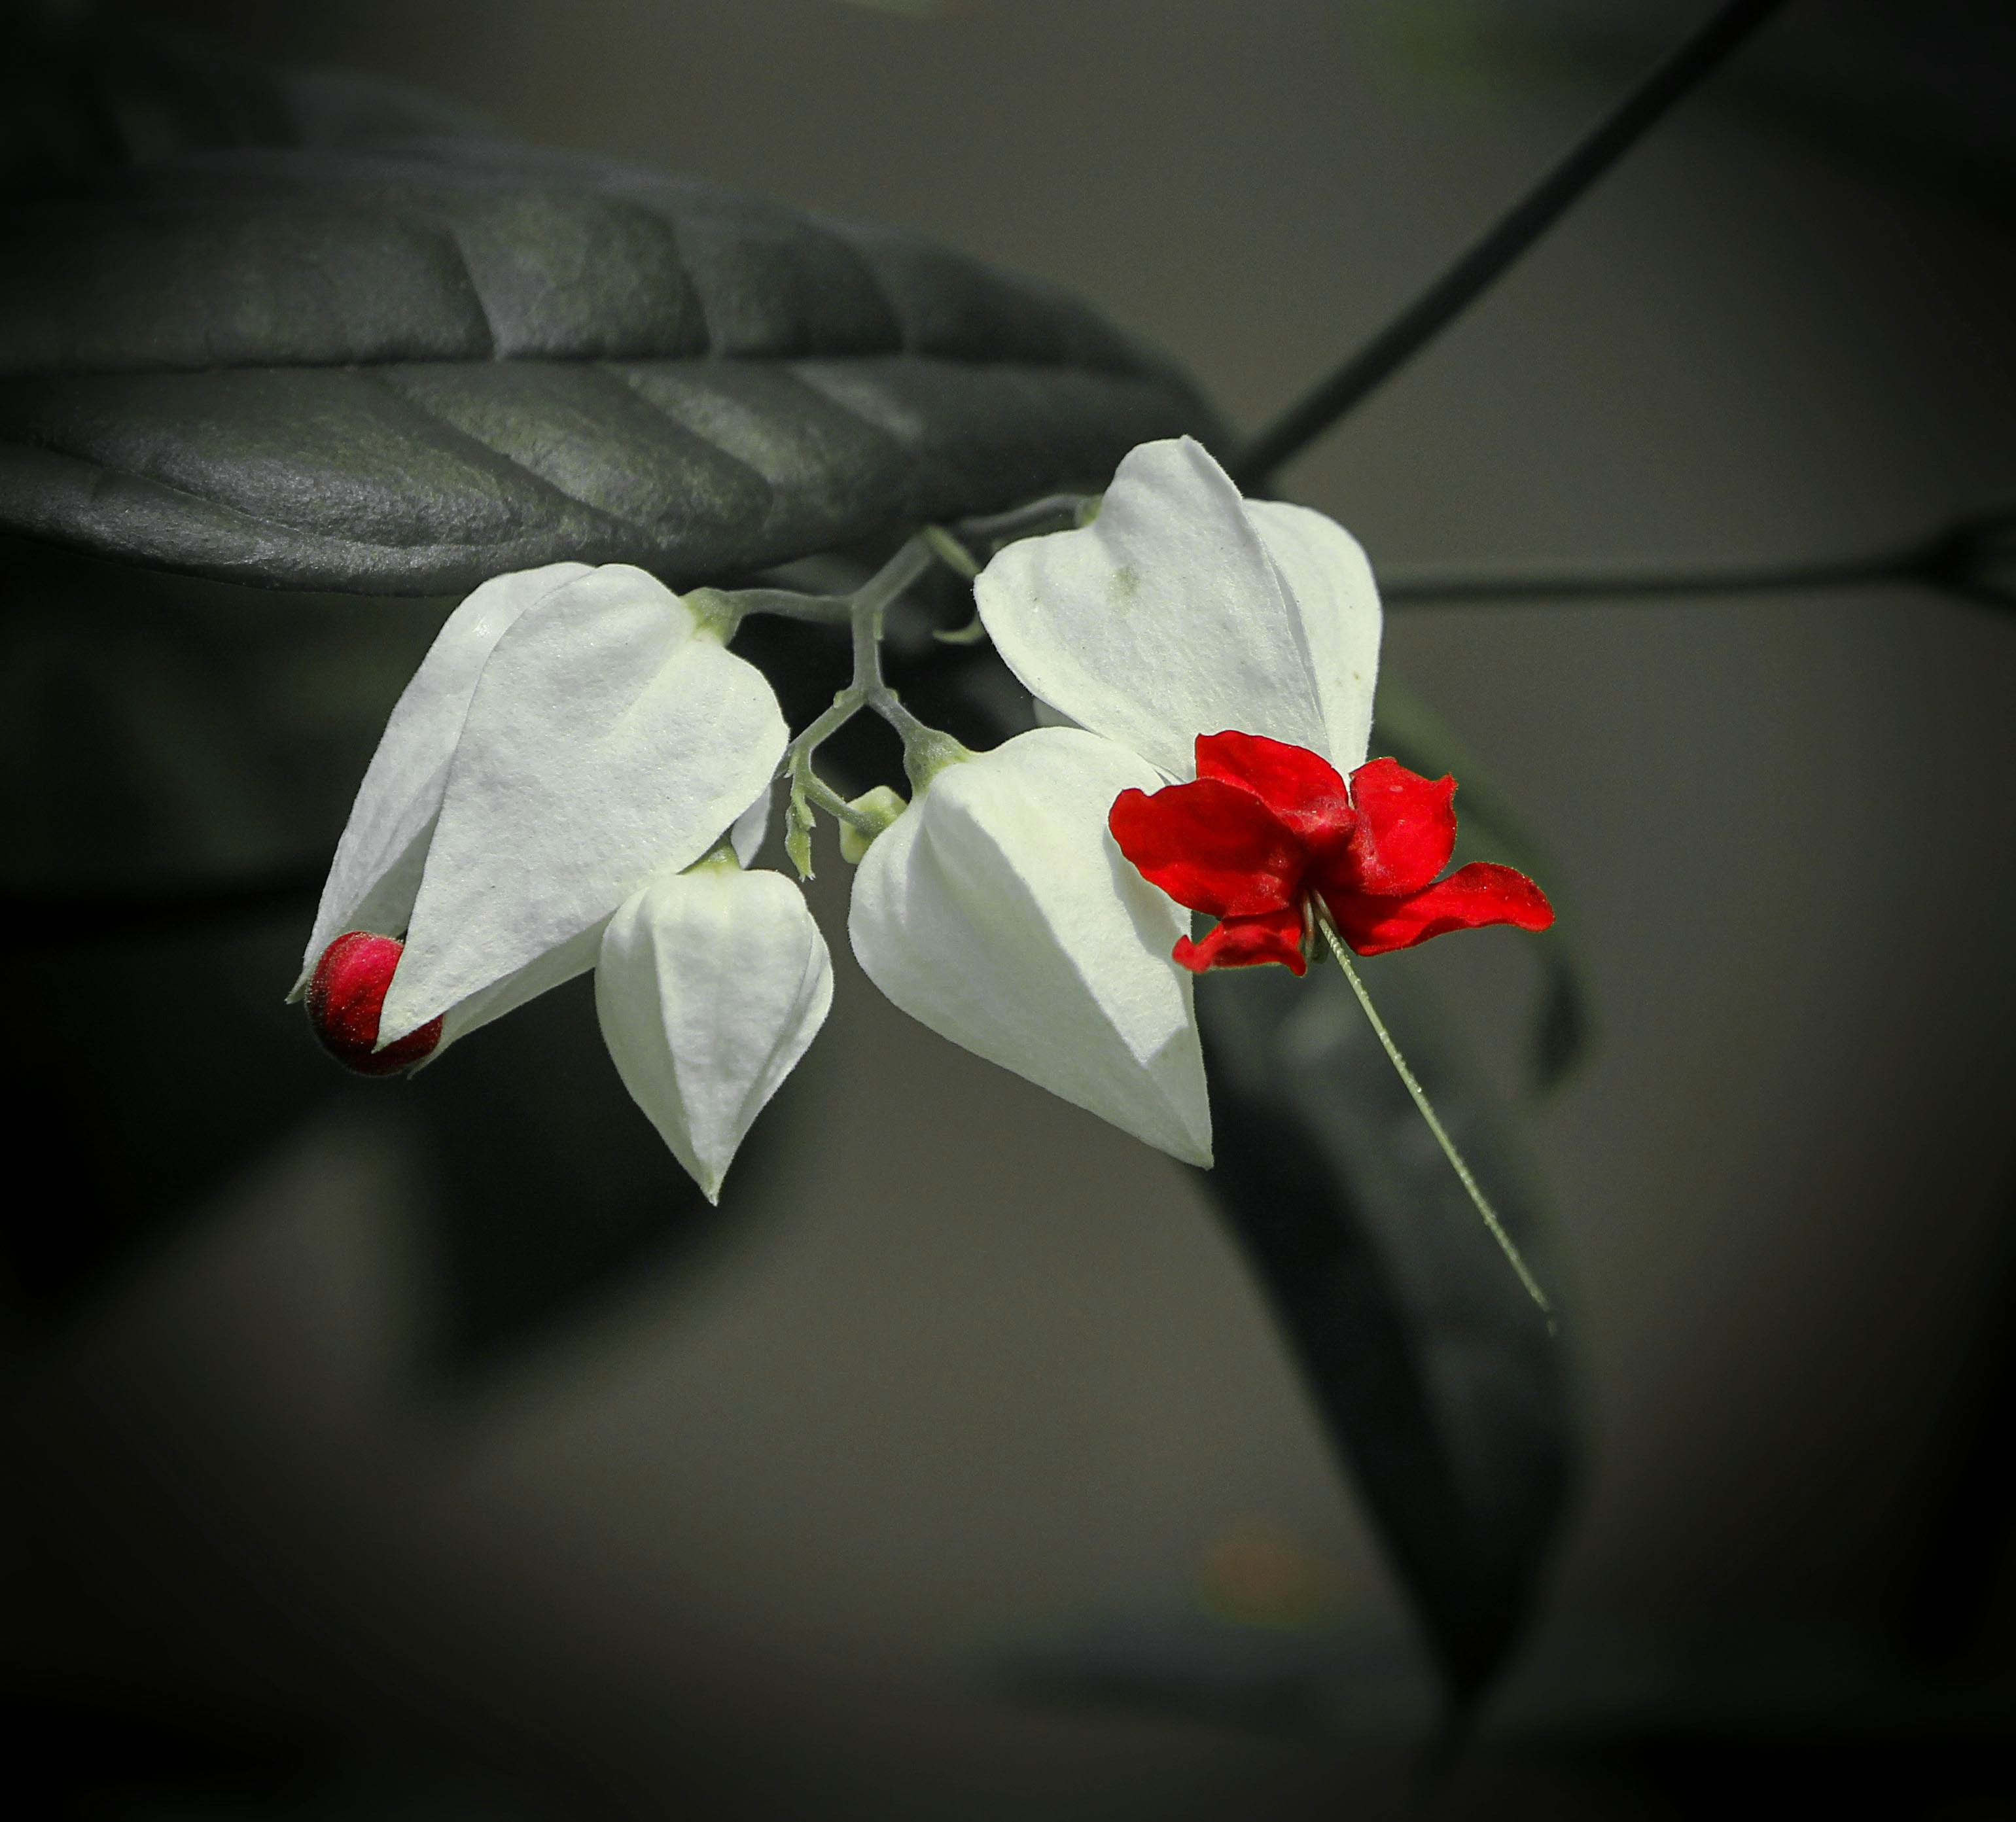
blossom, plant, white, photography, stem, leaf, flower, petal, bloom, floral, environment, green, red, herb, natural, darkness, botany, black, agriculture, flora, botanical, wildflower, close up, outdoors, vegetation, horticulture, organic, macro photography, flowering plant, plant stem, land plant, glory bower, bagflower, clerodendrum thomsoniae, bleeding heart vine